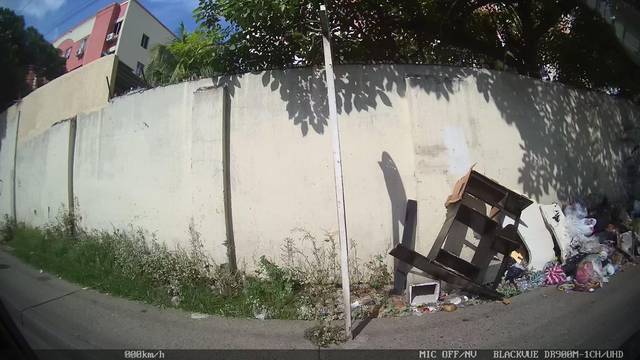
Region: Colombia
Coordinates: 10.397, -75.495